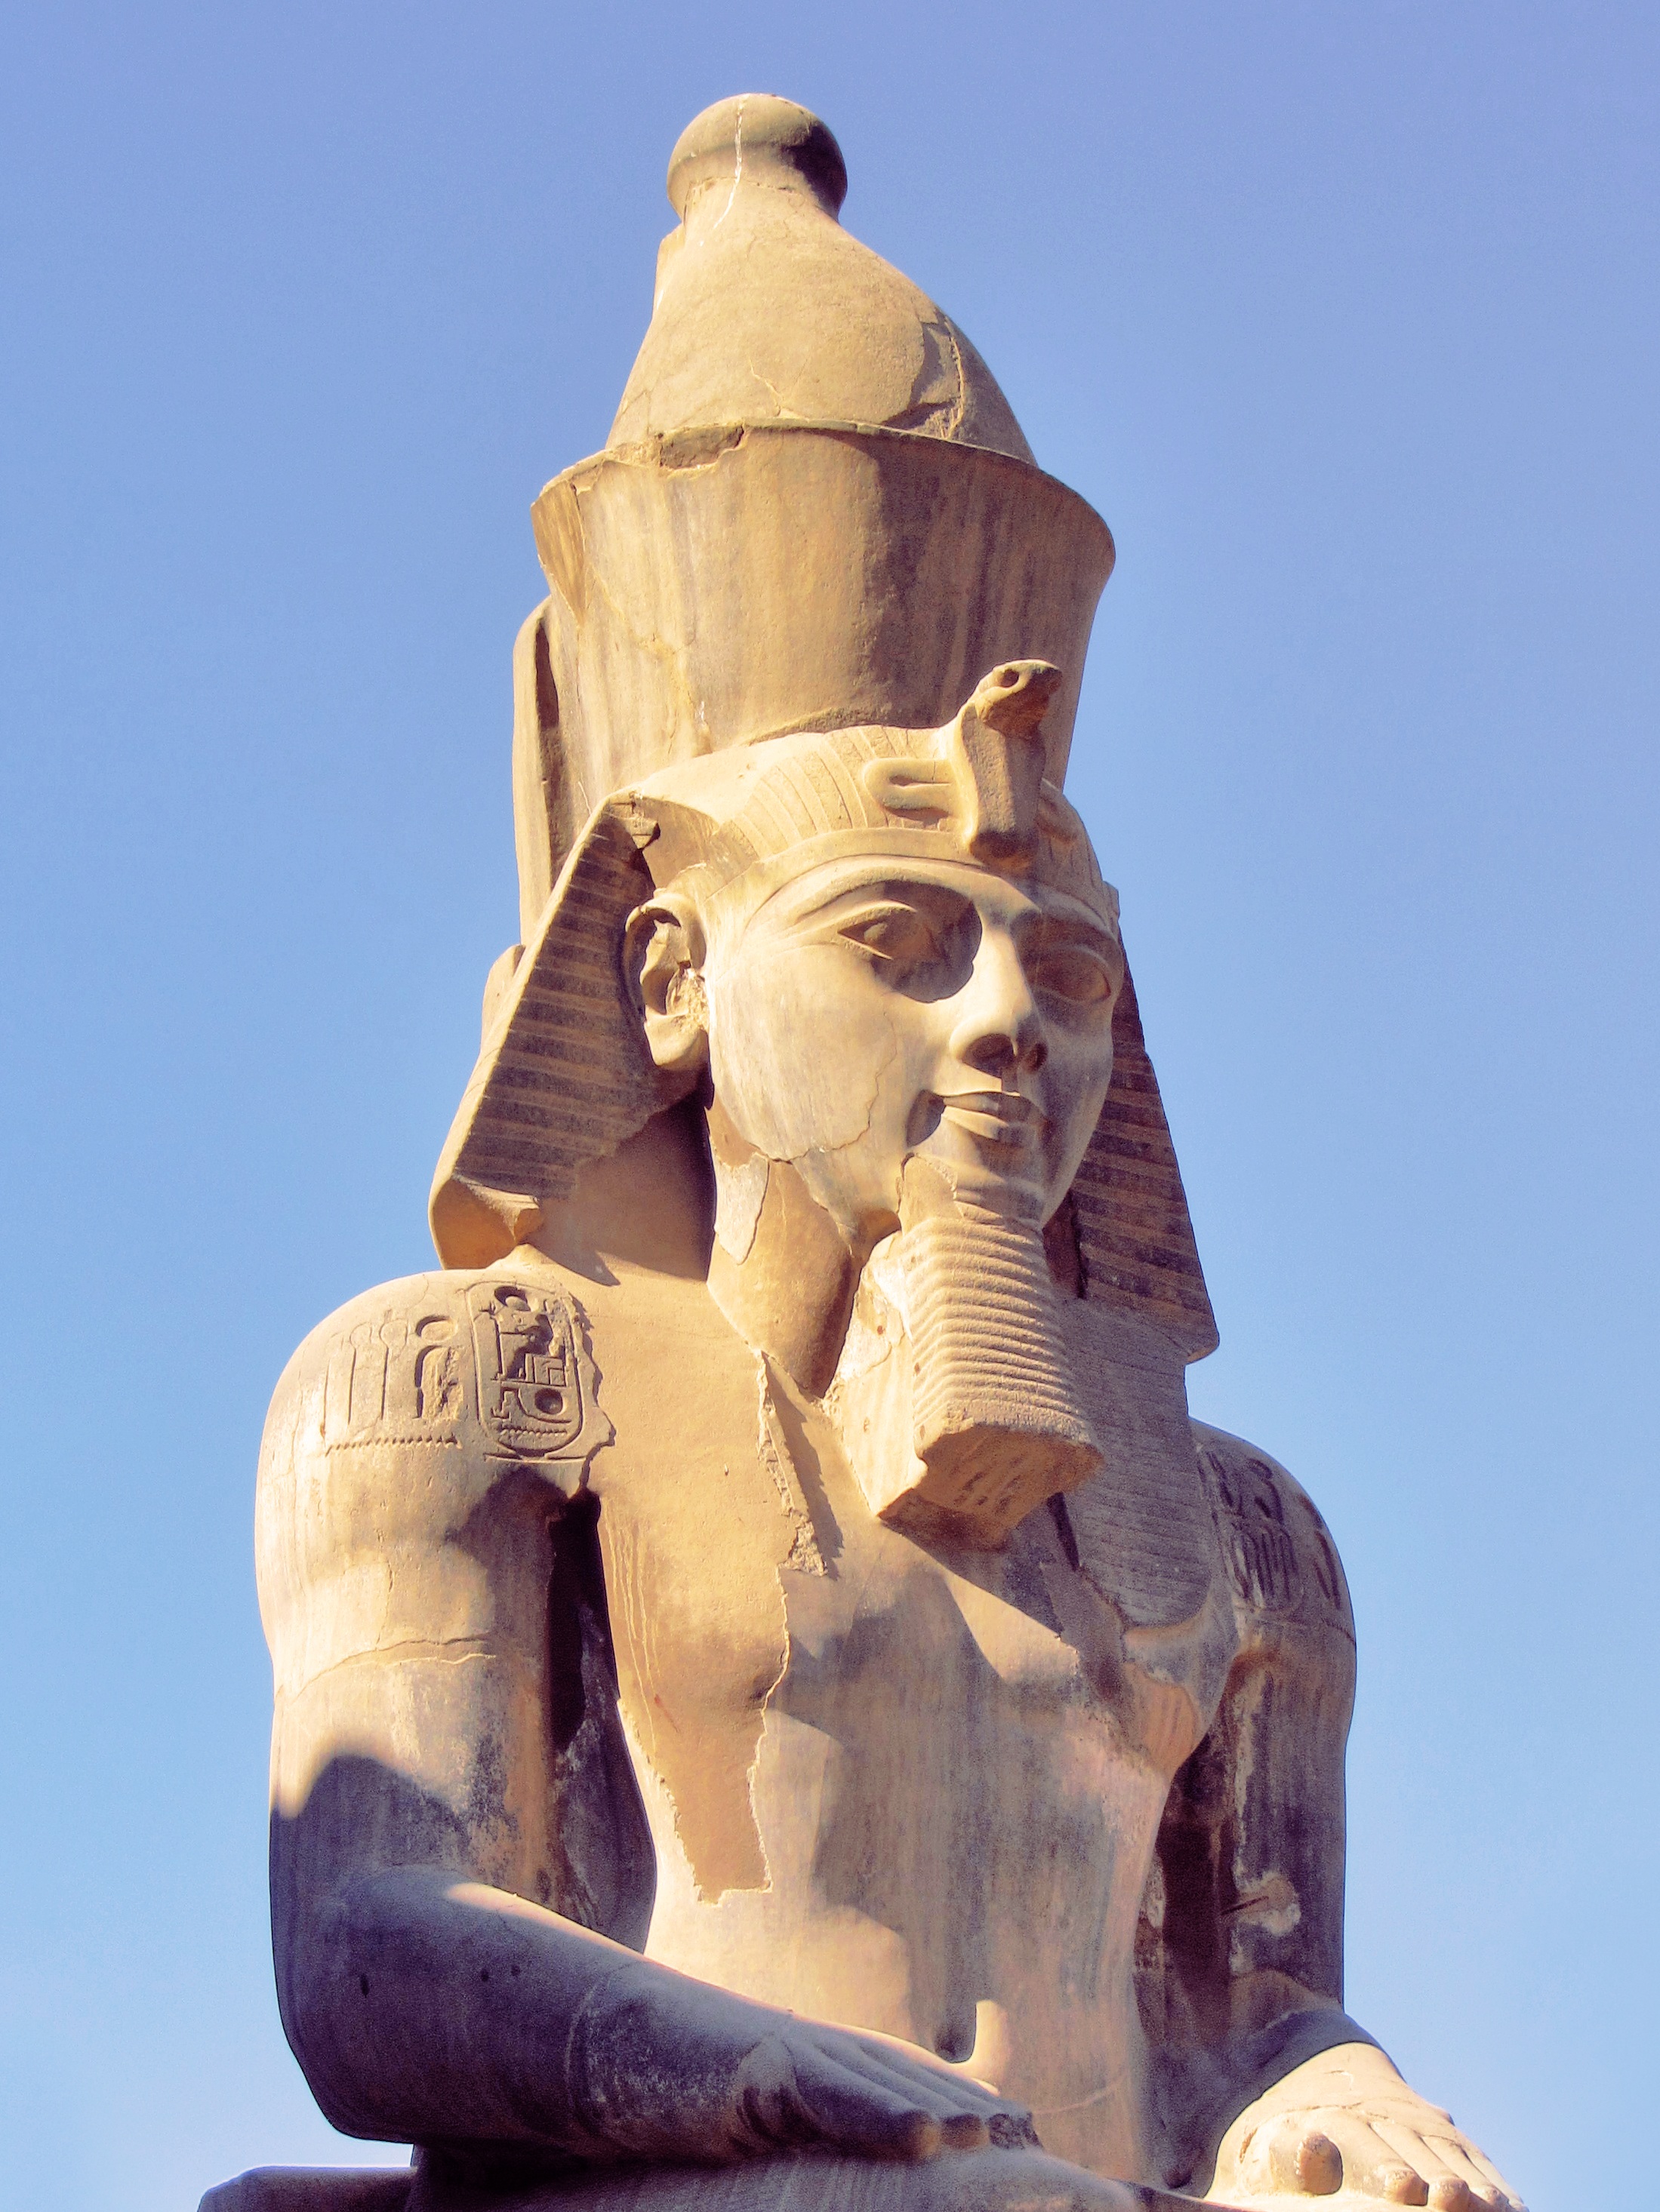
sand, old, stone, monument, statue, crown, egypt, sculpture, art, temple, limestone, culture, carving, luxor, egyptian, pharaoh, monolith, ancient art, ancient history, ramses, nemes